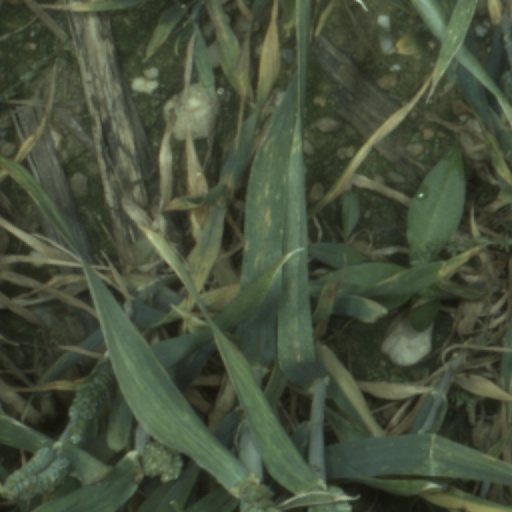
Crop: wheat